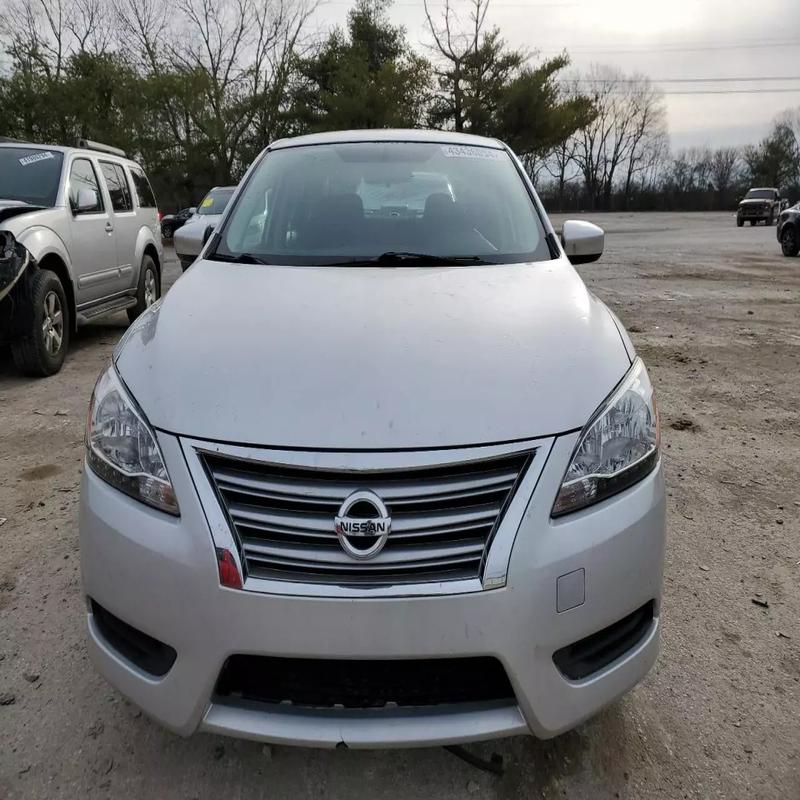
Aucun dommage détecté.
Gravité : aucun